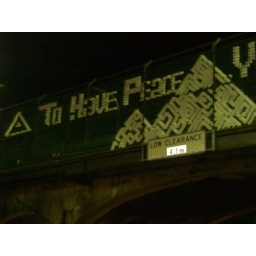
white plastic cups in a wire fence